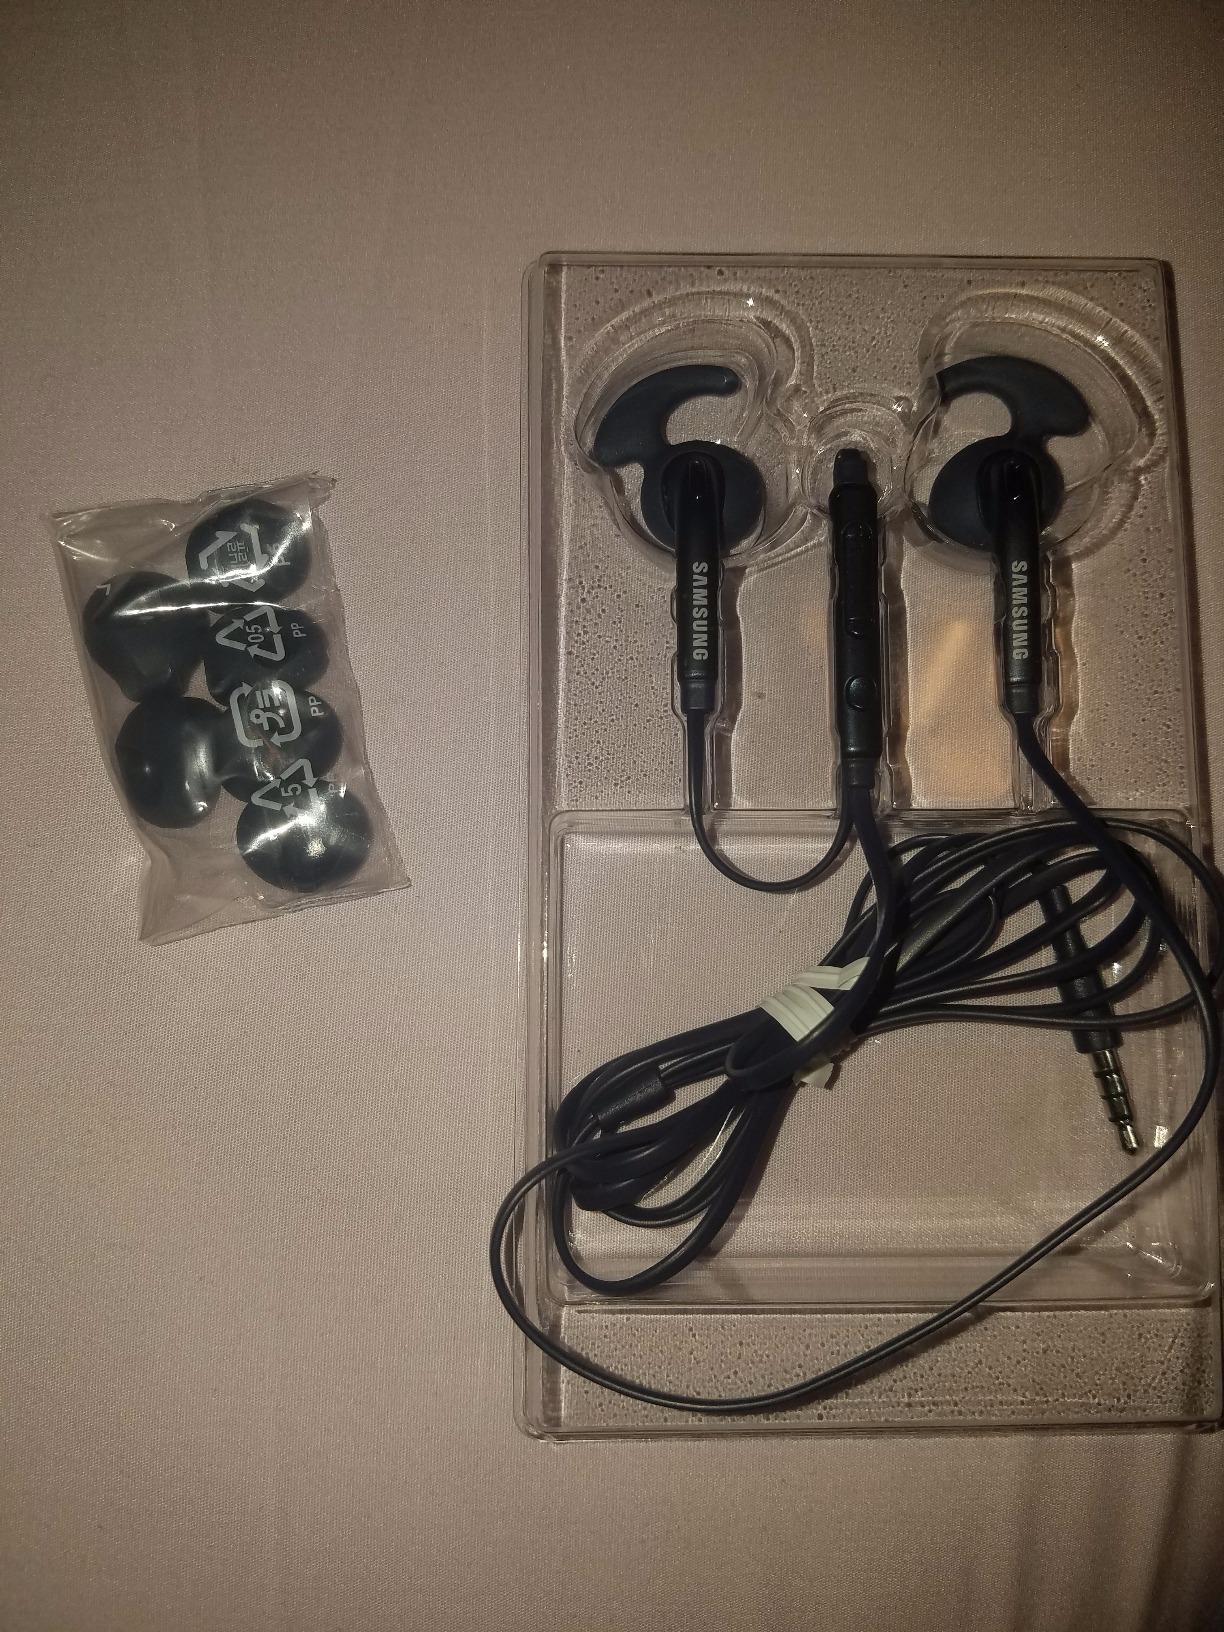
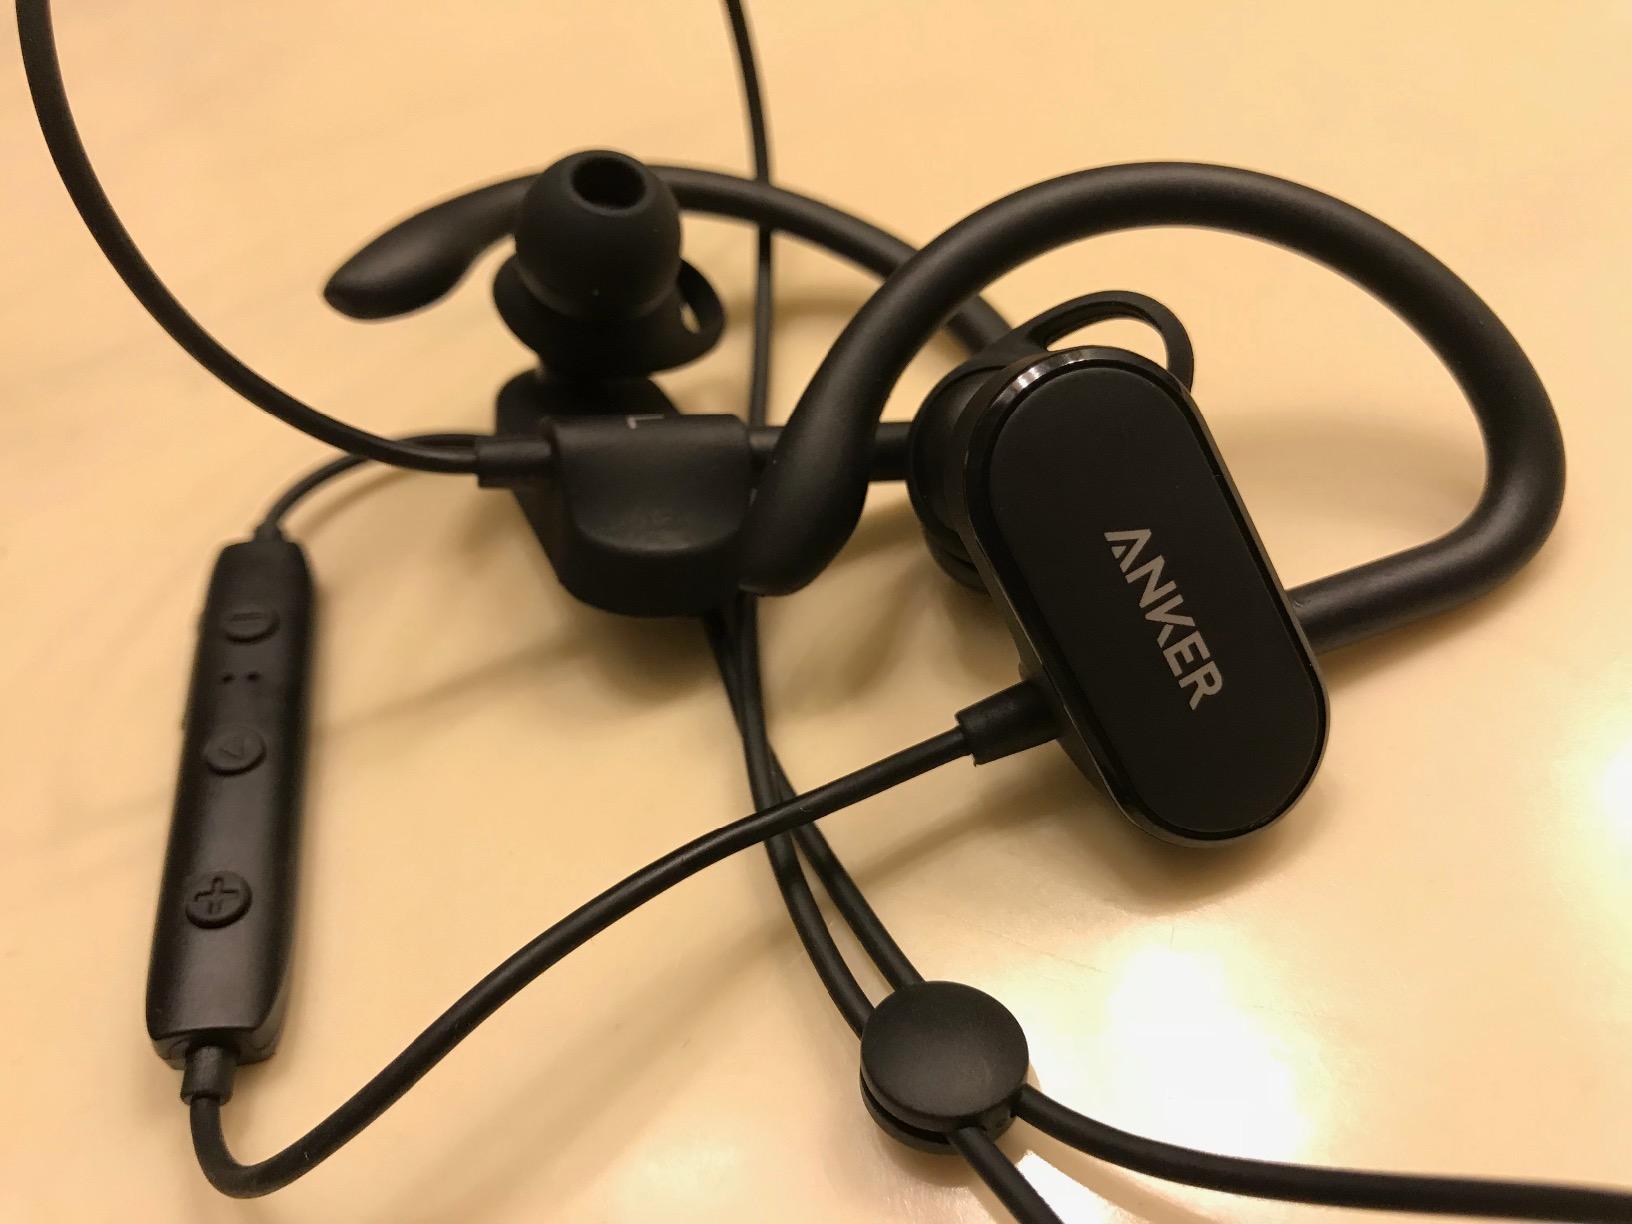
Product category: headphones
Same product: no